Premiership of Nikol Pashinyan

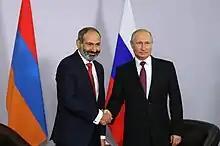
Pashinyan meeting with Russian President Vladimir Putin in Sochi, 14 May 2018

In 2002, Pashinyan's Haykakan Zhamanak reprinted Levon Ter-Petrosyan's 1997 article titled "War or Peace" in which the latter argued for a compromised solution in the Karabakh conflict, which would include loss of control by Armenian forces of several occupied/liberated territories of Azerbaijan. After getting elected, Pashinyan adopted a hardline stance on the issue. He stated in a May 2018 interview: "It is impossible to talk about mutual concessions in the resolution of the conflict when Azerbaijan is trying to destroy the Armenian statehood. Negotiations on mutual concessions will begin only when Azerbaijan recognizes the right of the people of Karabakh to self-determination." Pashinyan visited Stepanakert on May 9, 2018, the day after his election as prime minister, to take part in celebrations of the Liberation of Shushi and Victory Day. He stated at a meeting with Artsakh President Bako Sahakyan: "I believe that the format of the negotiations is flawed as long as one of the sides of the conflict—the Artsakh leadership—is not a part of the negotiations." In January 2019 Pashinyan declared that "We can't even discuss the lands-for-peace formula."